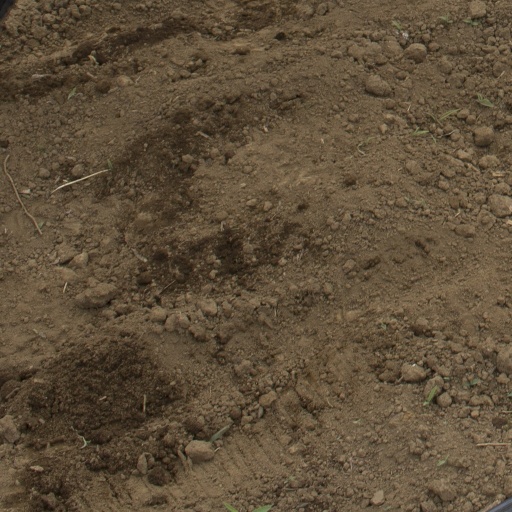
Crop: Jerusalem artichoke